Fishing tackle

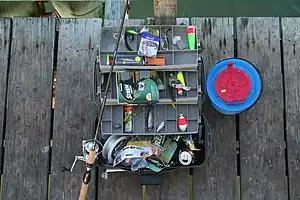
Typical tackle box with rod and bait bucket

A fish stringer is a line of rope or chain along which an angler can string fish that have been caught so they can be immersed and kept alive in water.